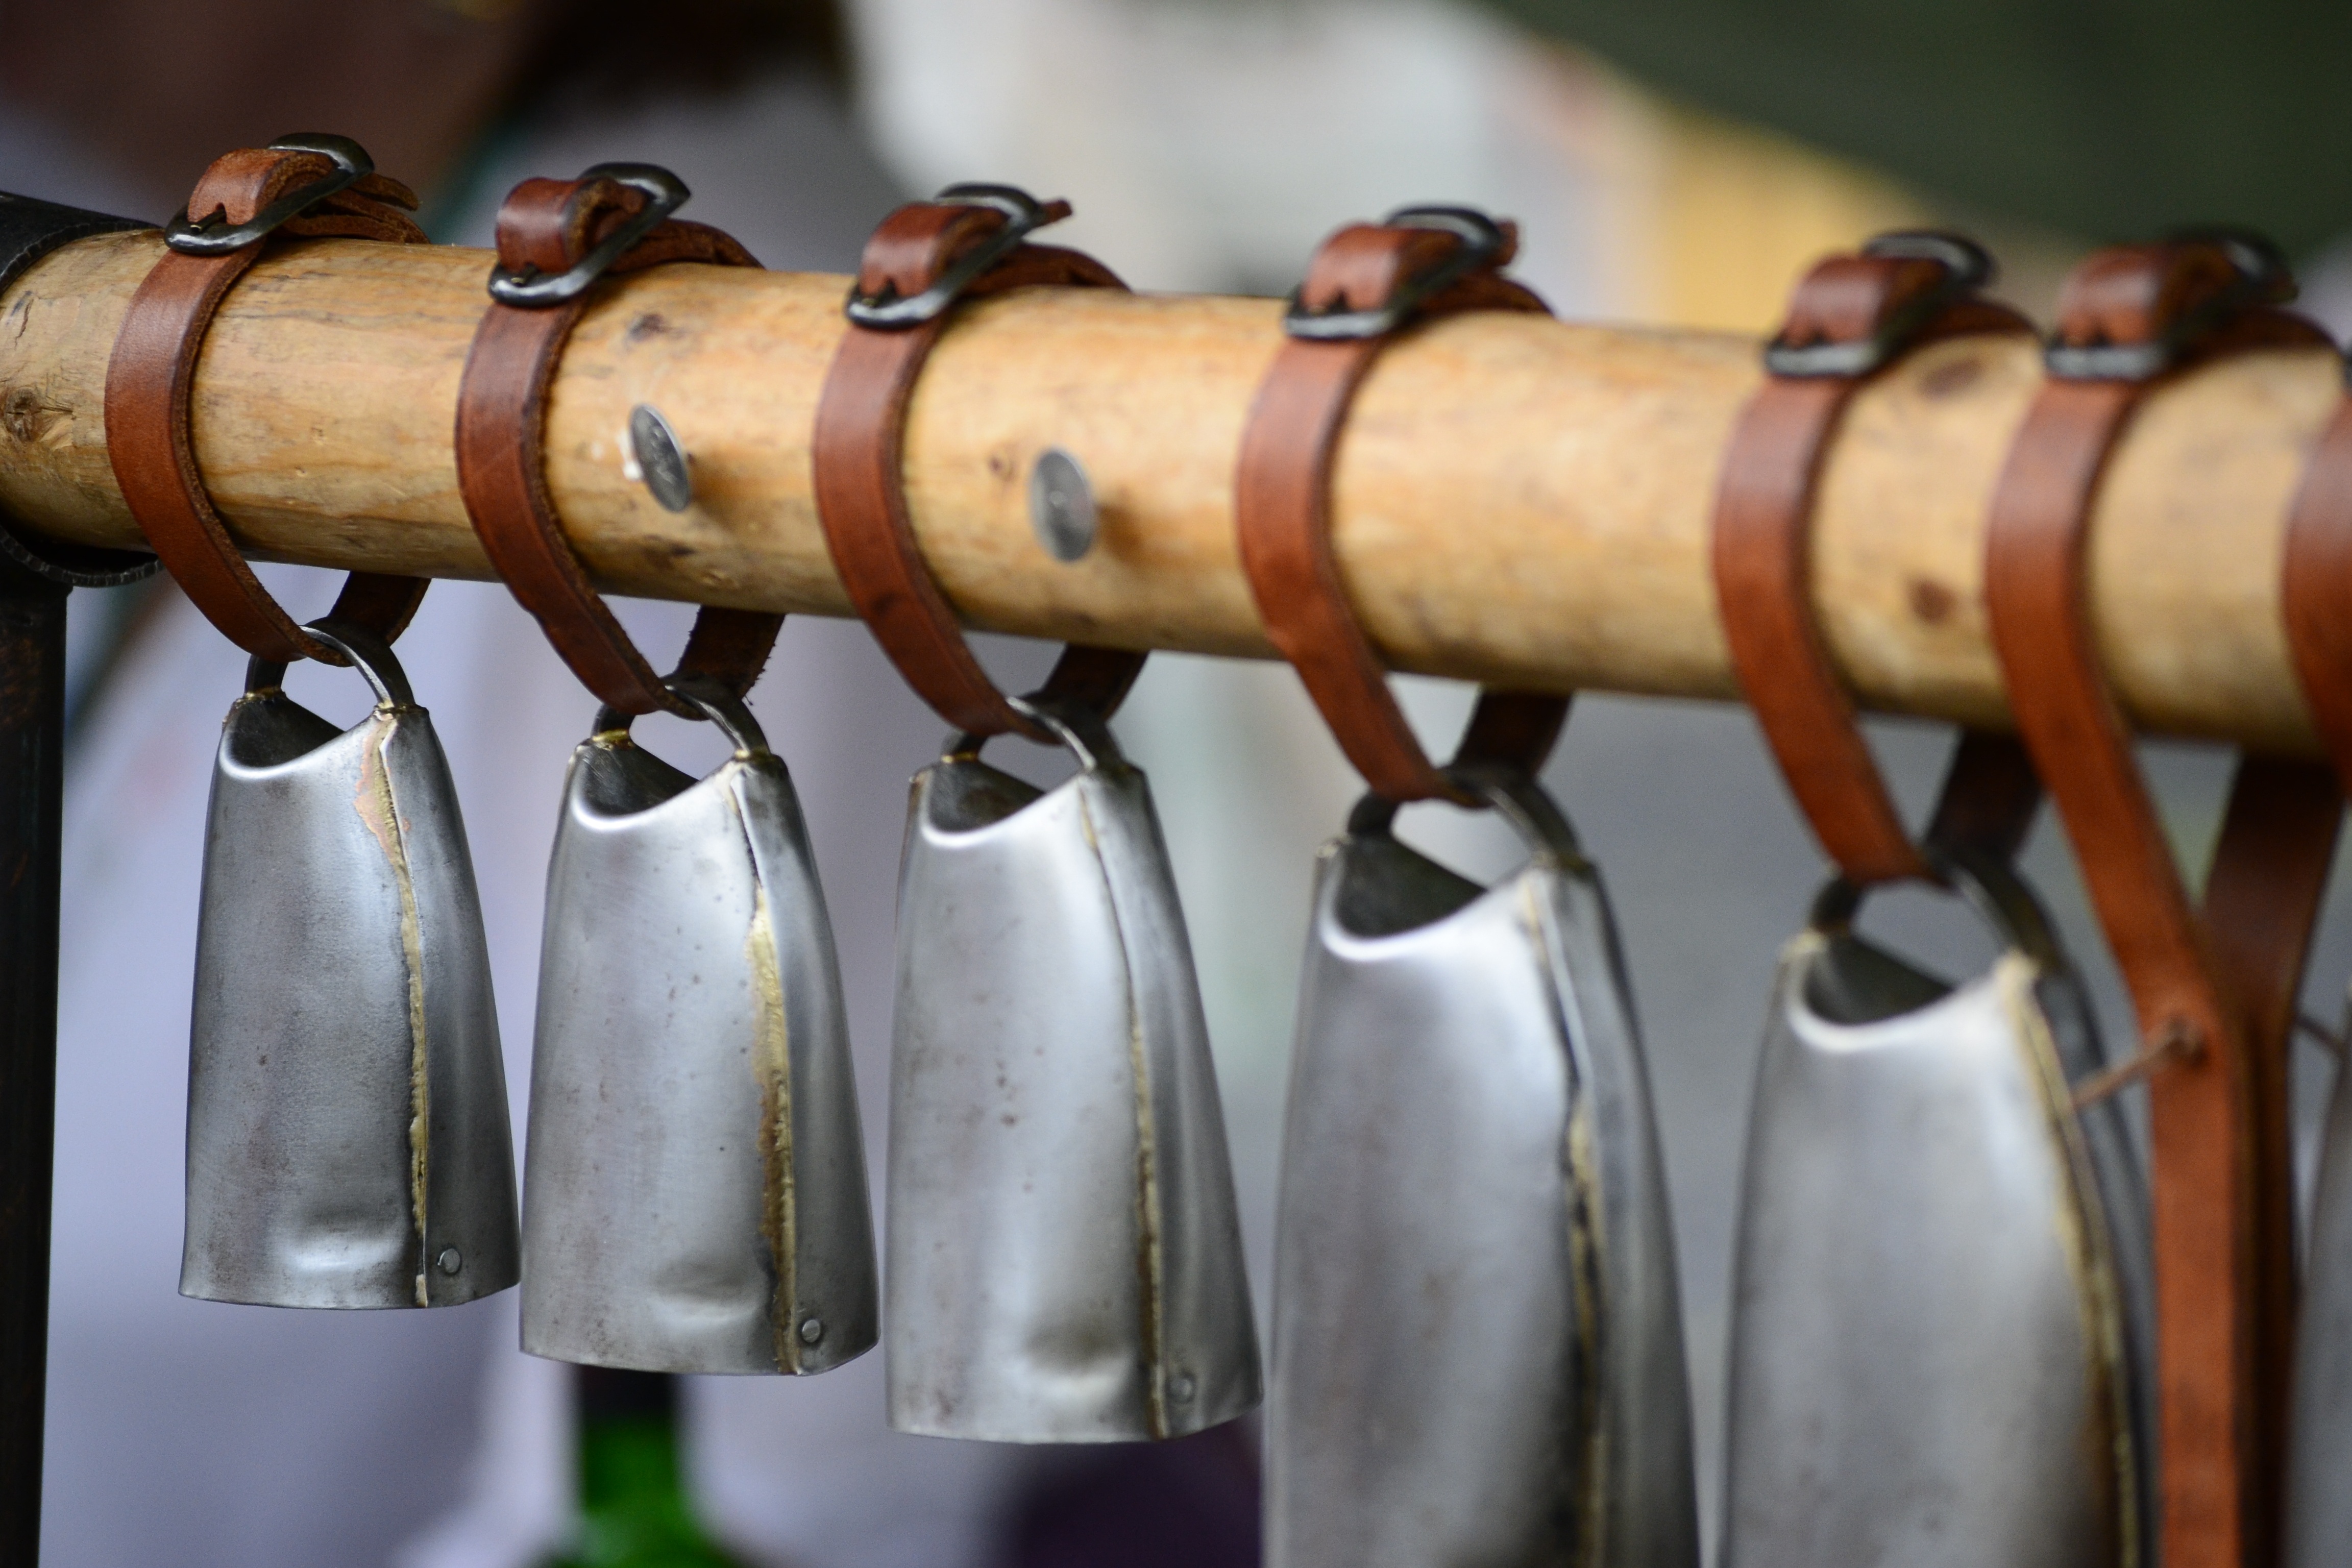
bell, metal, weapon, musical instrument, bells, firearm, the cows, man made object, string instrument, the bells